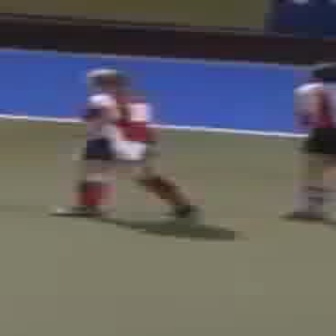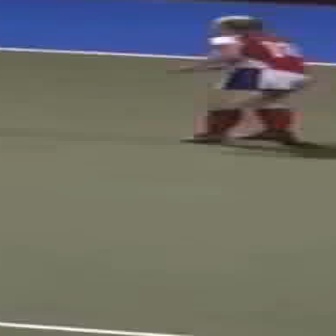
  Please identify the target specified by the bounding box [49,67,200,218] in the first image and locate it in the second image. Return the coordinates in [x_min,y_min,x_max,y_max] format.
Answer: [178,12,309,142]